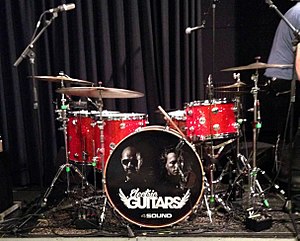
Morten Hellborn / Udstyr / Electric Guitars setup
Electric Guitars setup i 2013.
Trommeslager Morten Hellborns setup under Electric Guitars koncerter i 2013.
Morten Hellborn Mogensen er en dansk professionel trommeslager som blandt andet spiller for Dúné og Aqua. Han er en af de mest benyttede live- og studiemusikere i Danmark, ligesom han ved livekoncerter også bidrager som backing vokal.